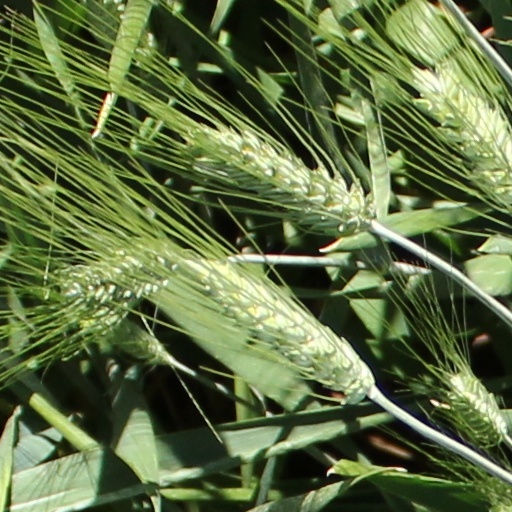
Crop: wheat